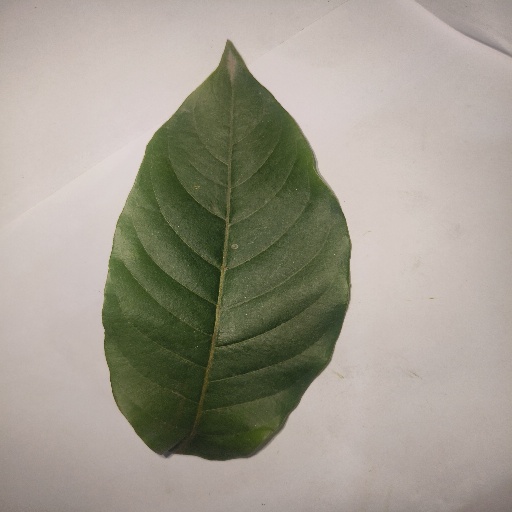
Species: HariTaki
Leaf condition: Healthy Leaf